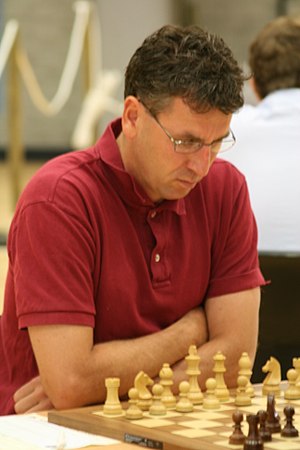
Simen Agdestein
Simen Agdestein er en norsk skakstormester, skaktræner, forfatter og forhenværende fodboldspiller med 8 kampe og et 1 mål for Norges fodboldlandshold. Simen Agdestein har været norgesmester i skak 7 gange i årene 1982, 1986, 1988, 1989, 2000, 2002 og 2005.